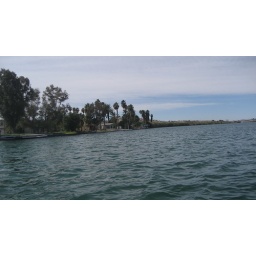
This is the Arizona shore of the Colorado River.. we drifted over by these houses when the boat died...